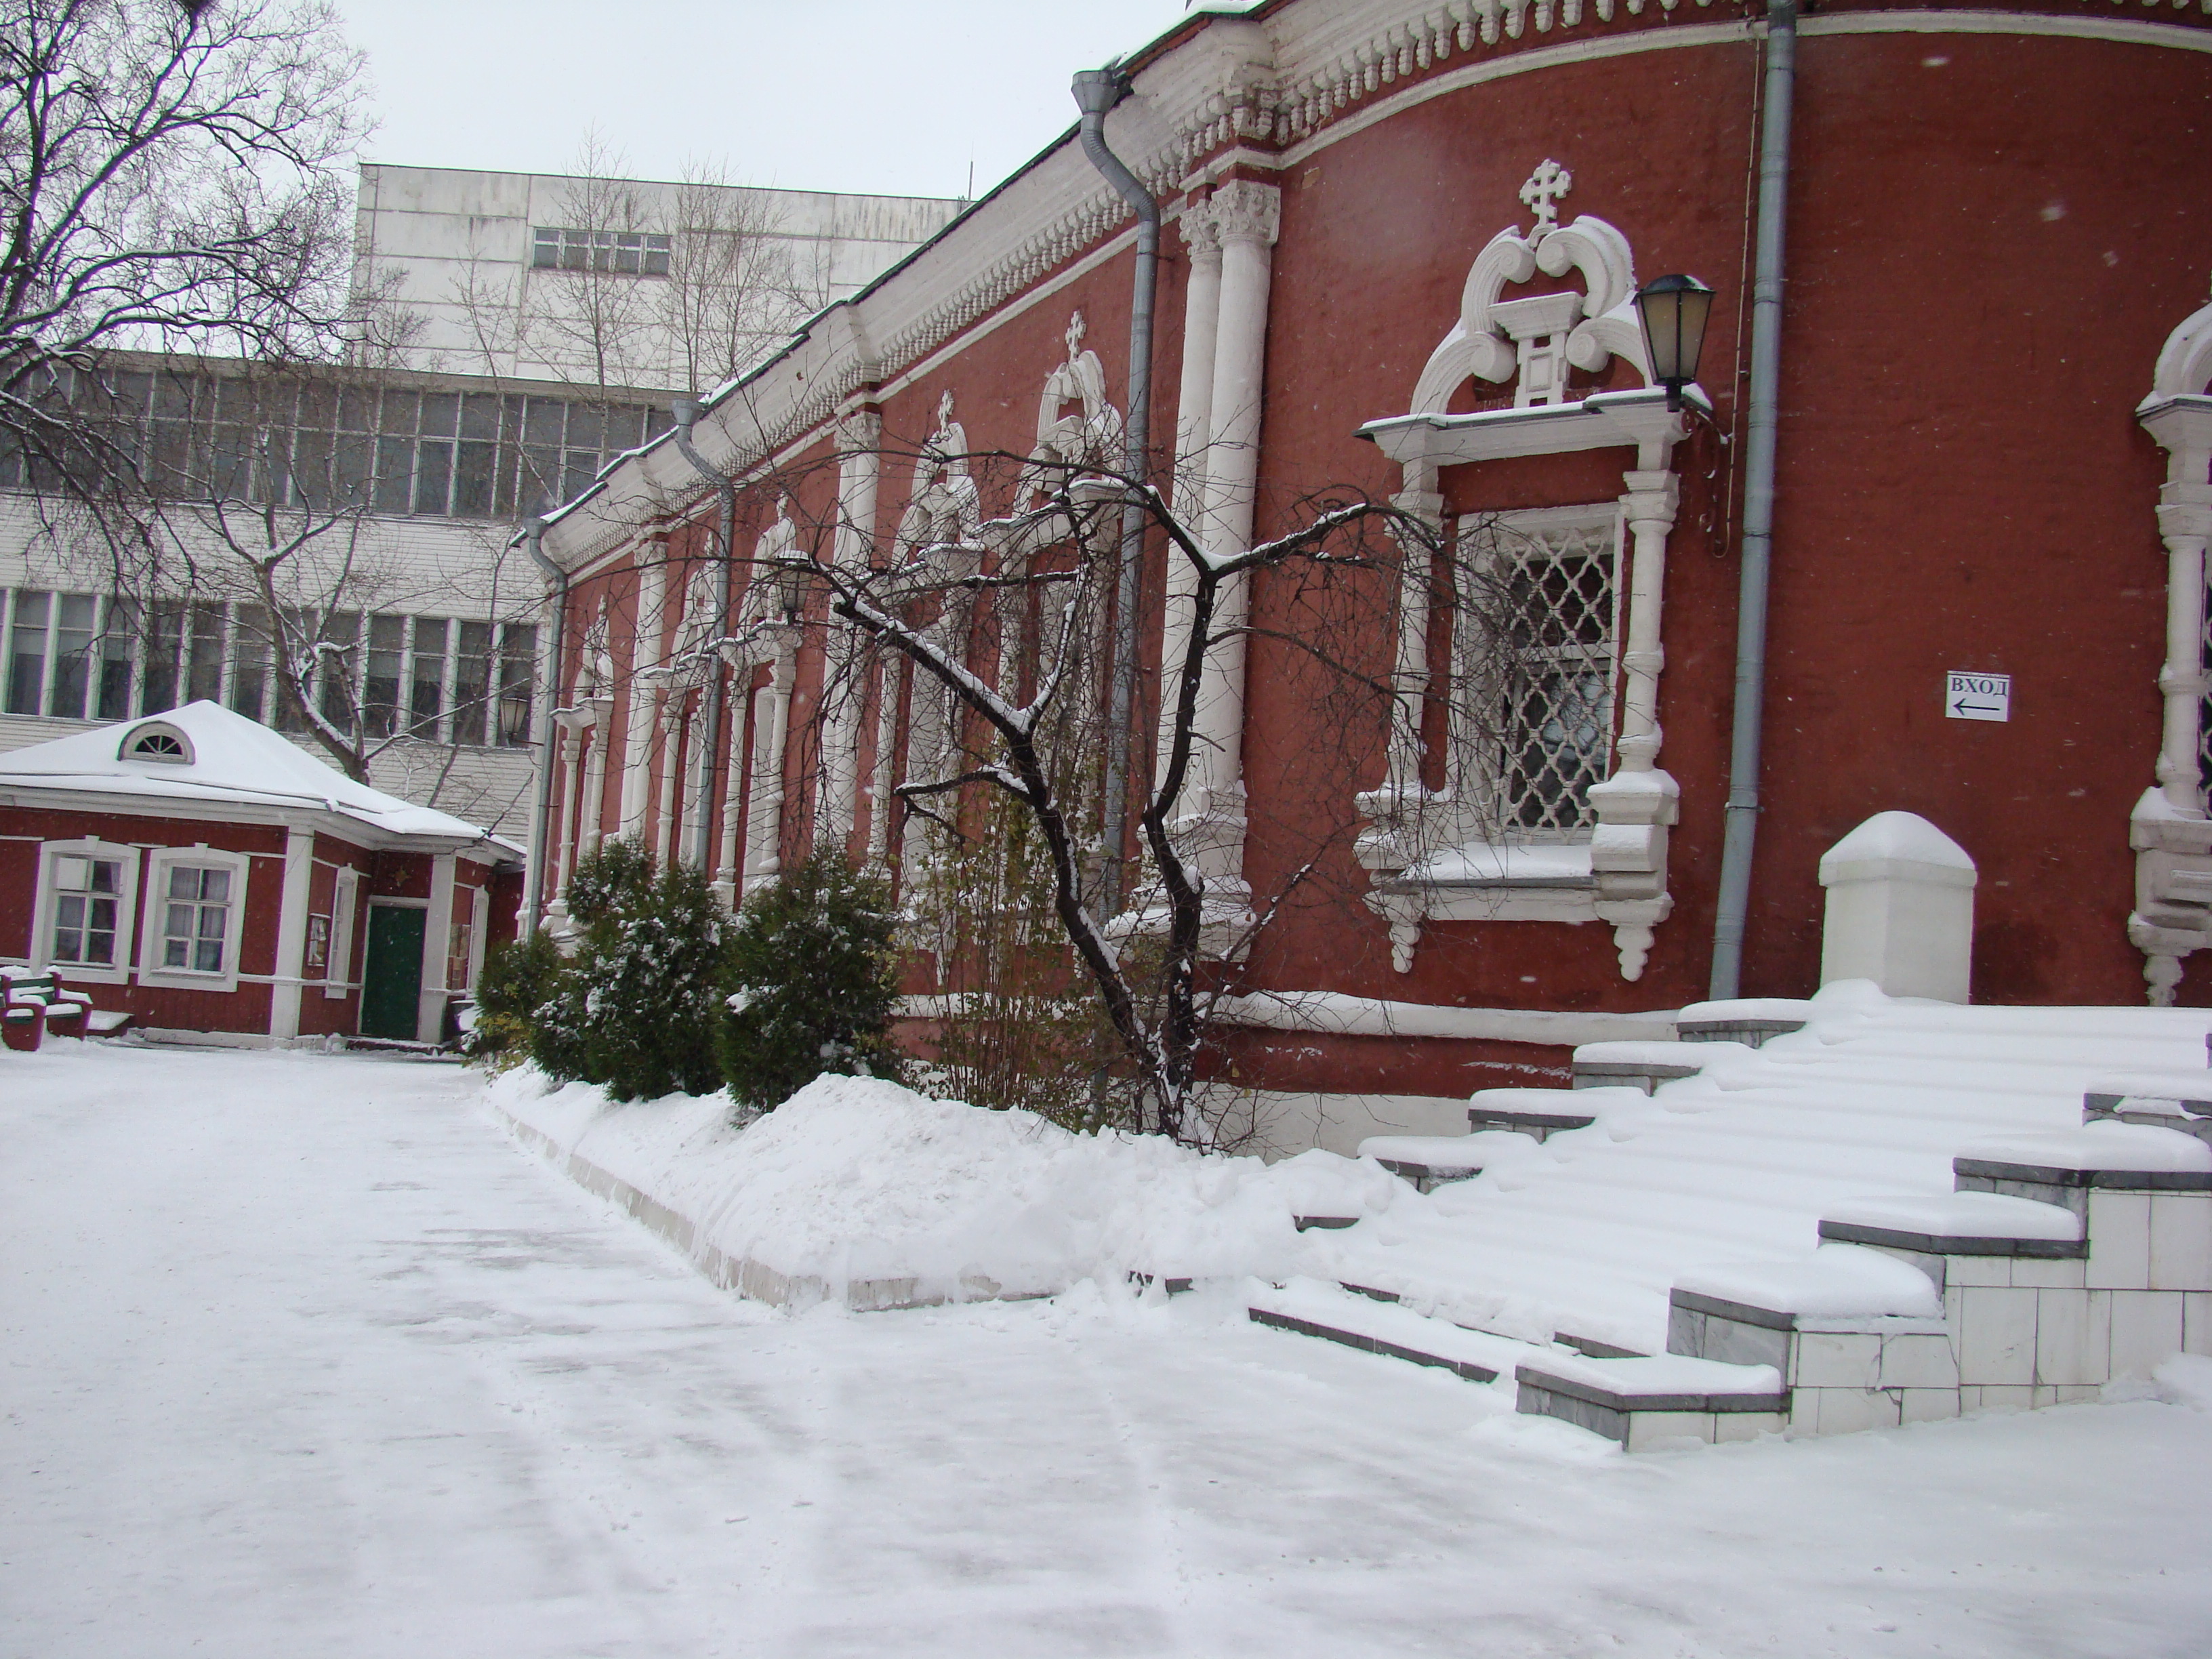
snow, winter, weather, church, season, sony, blizzard, moscow, orthodox, russia, dsch9, neighbourhood, winter storm